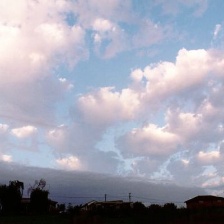
Cloud type: Stratocumulus